Describe the emotion expressed in this image:  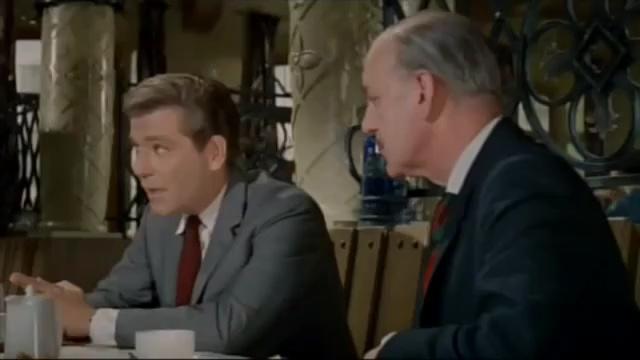
This person displays Suffering, valence and arousal with low intensity.